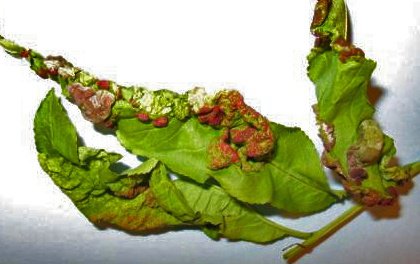
Plant: Peach
Disease: peach leaf curl